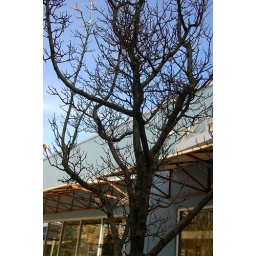
Wanted to capture the rare winter blue sky in Seattle behind the silhouette of this tree